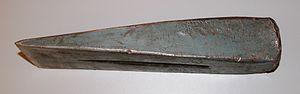
Un coin est un outil que l'on peut assimiler à un double plan incliné portatif.